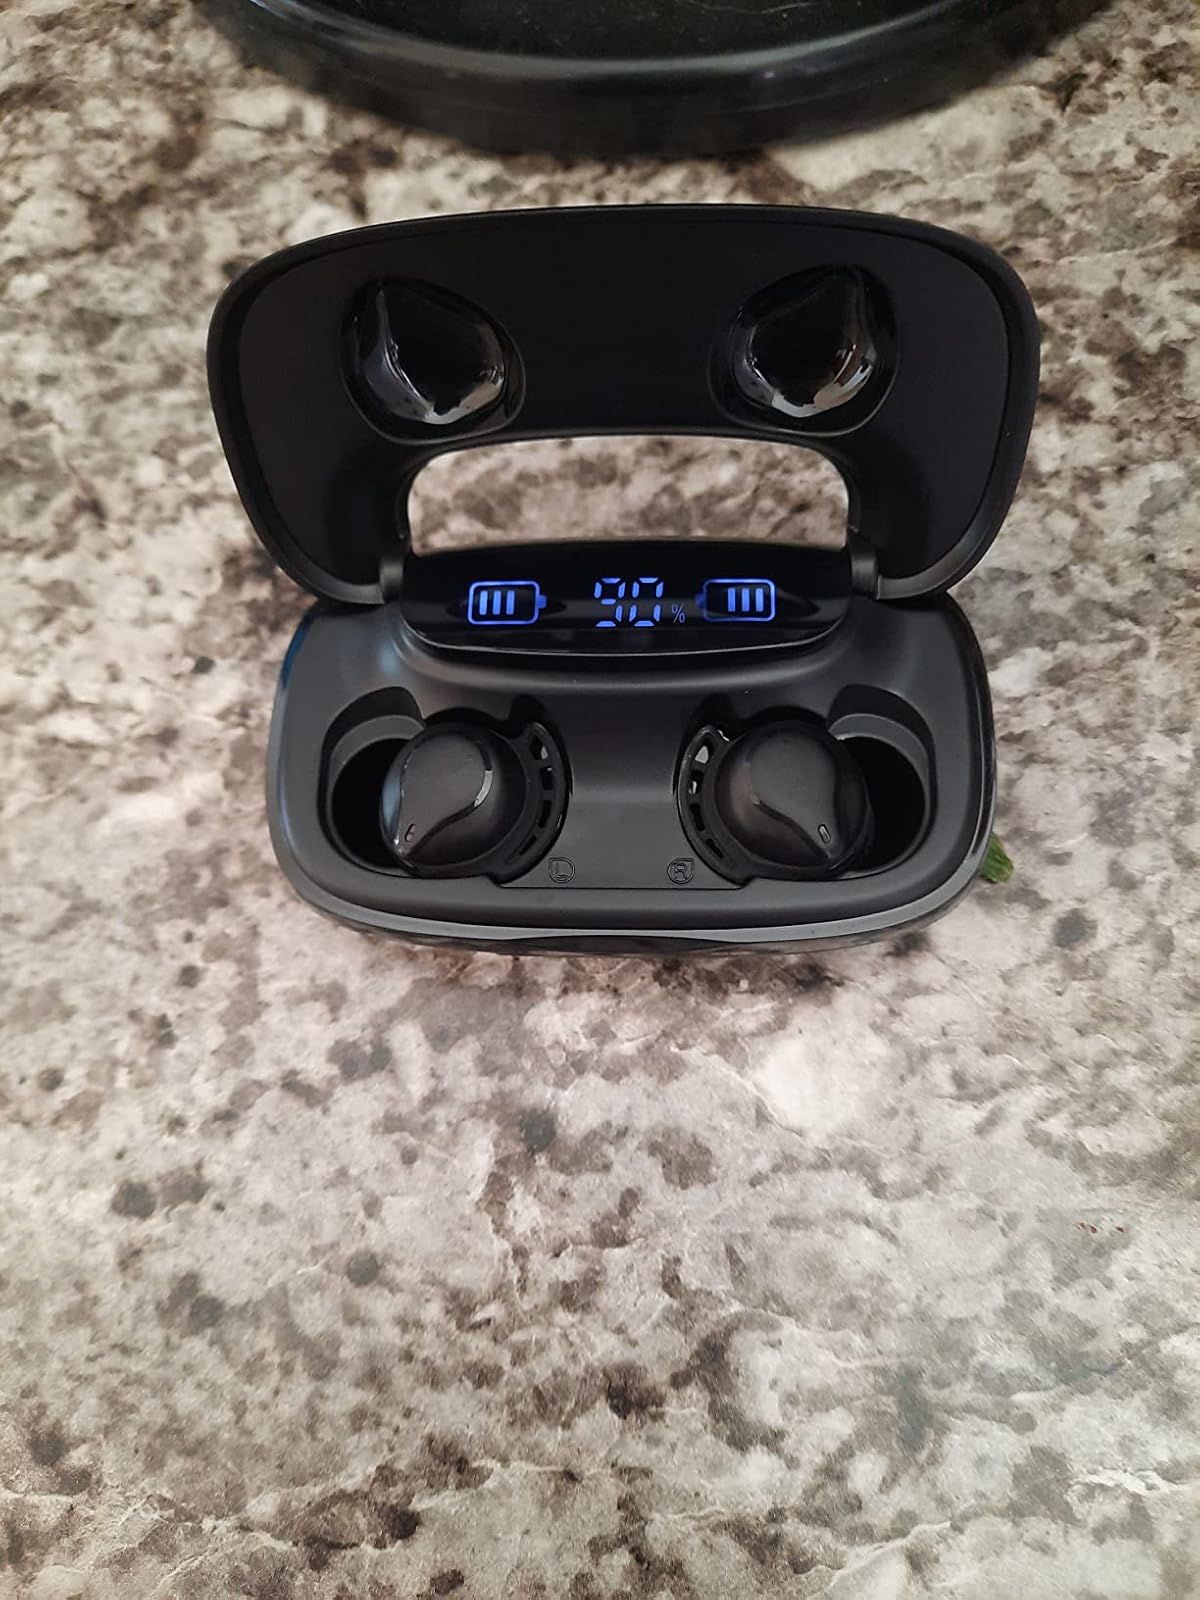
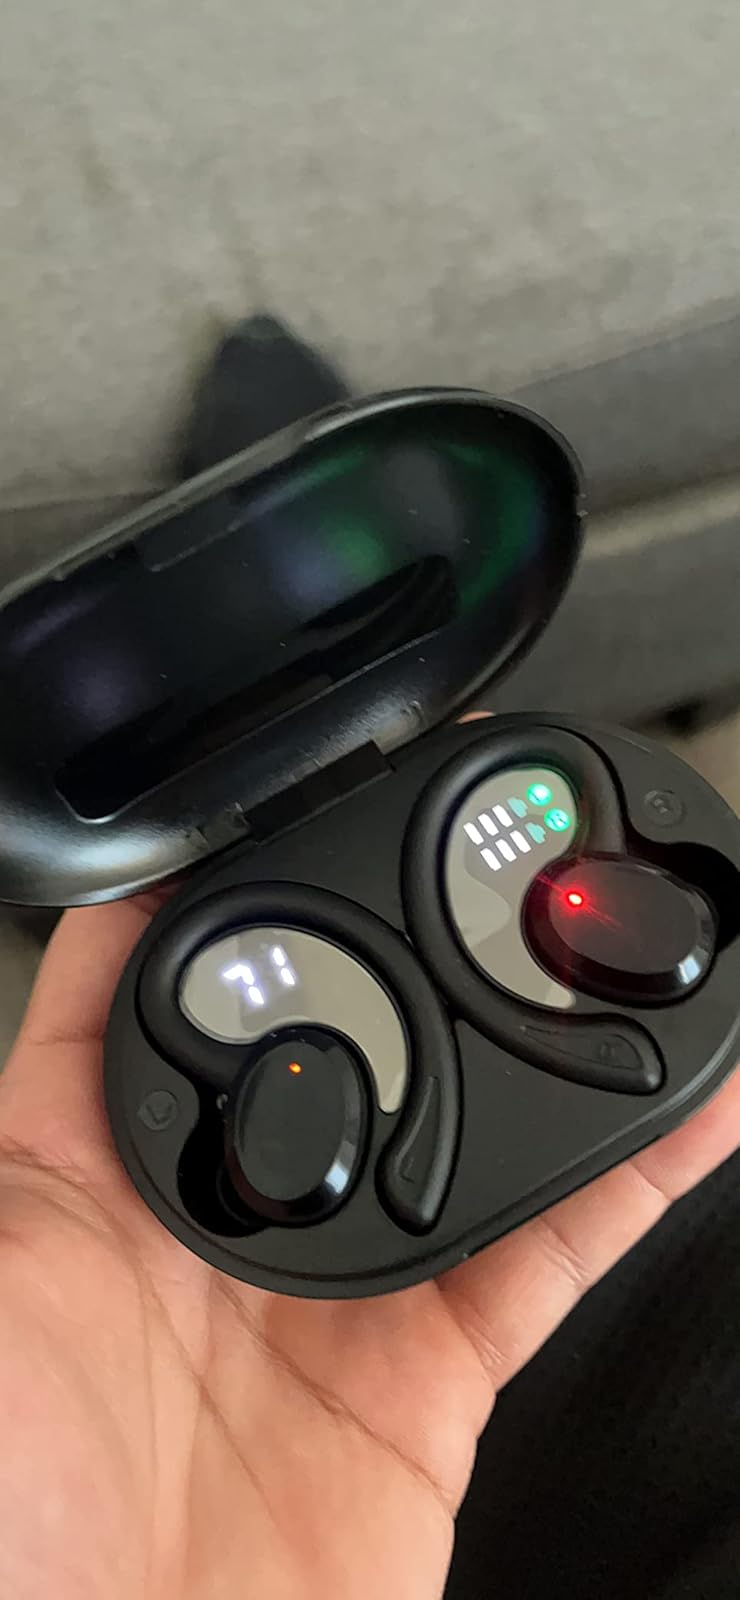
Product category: earbuds
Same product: no